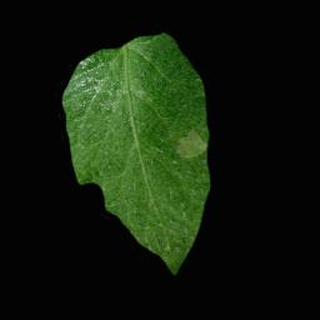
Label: tomato_late_blight